Ian Rogers (chess player)

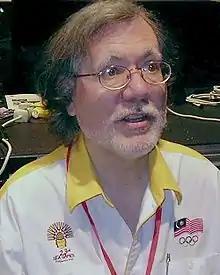
Rogers at Dortmund 2010

Ian Rogers (born 24 June 1960) is an Australian chess player, trainer and writer. He was awarded the title Grandmaster by FIDE in 1985.